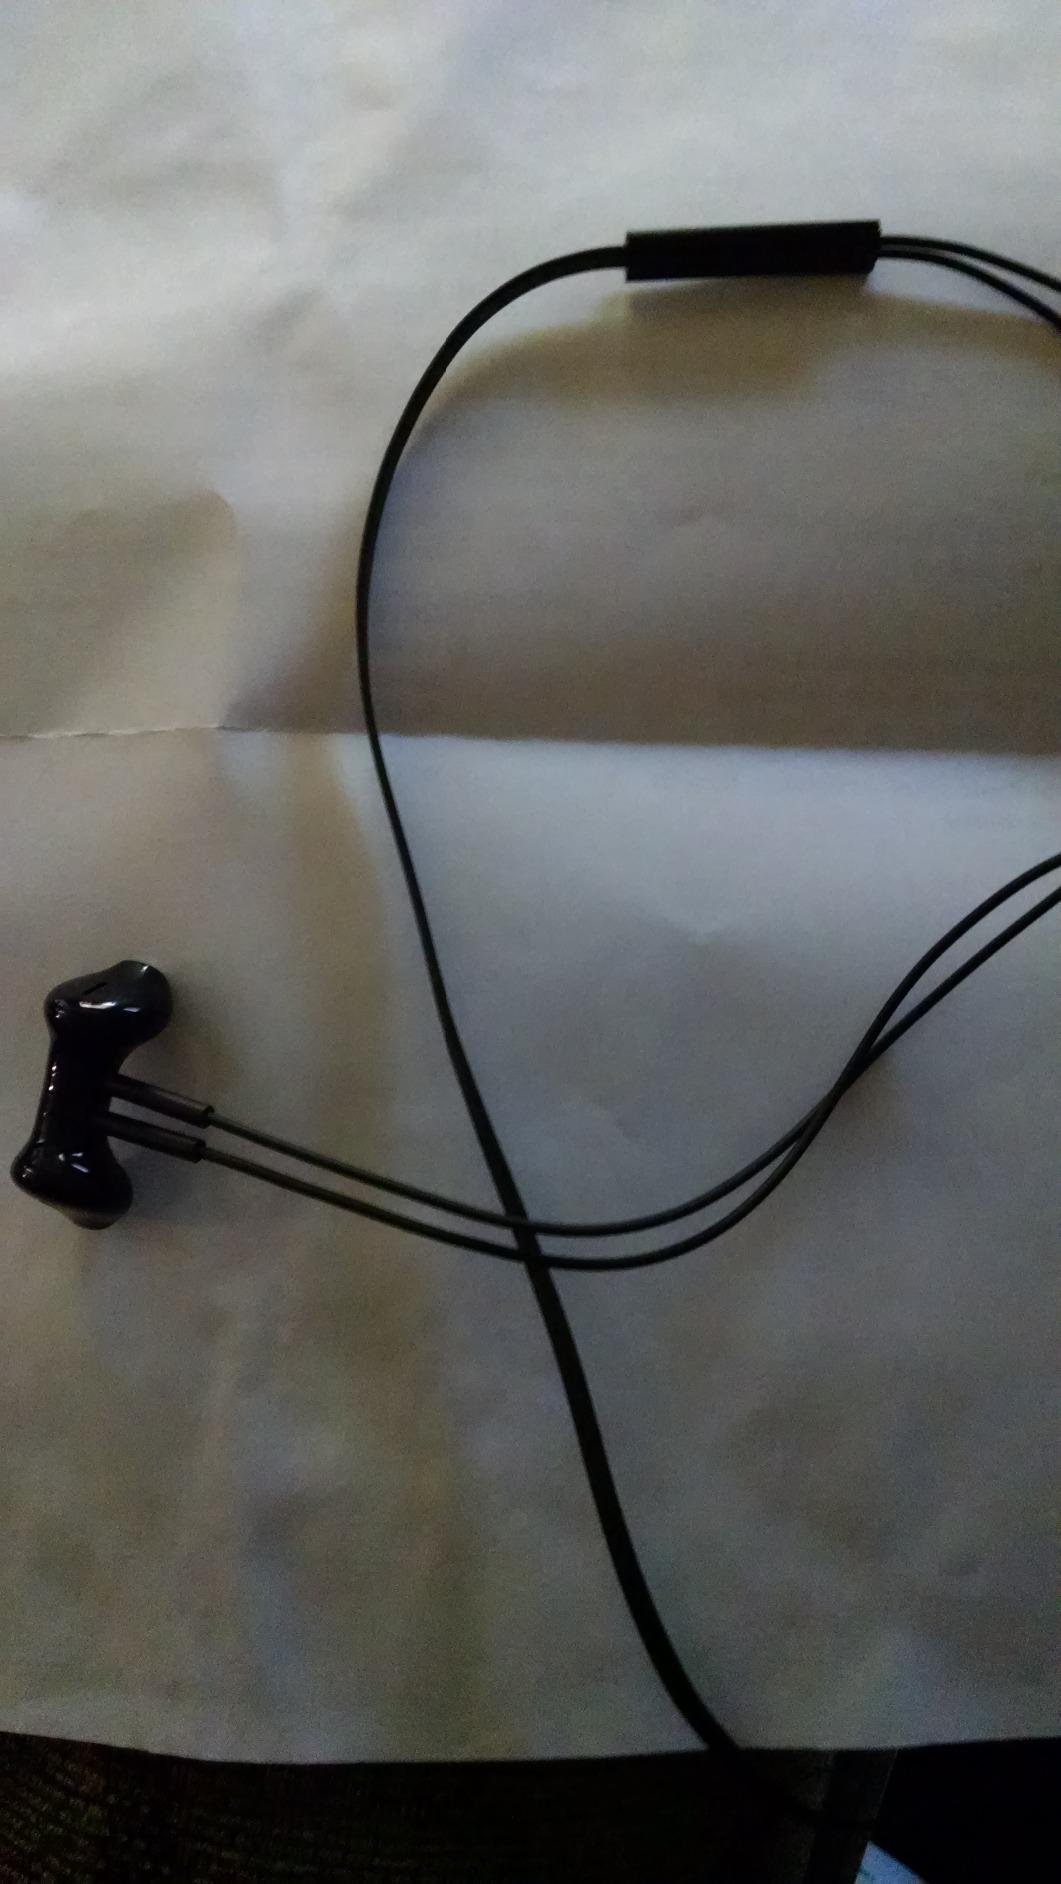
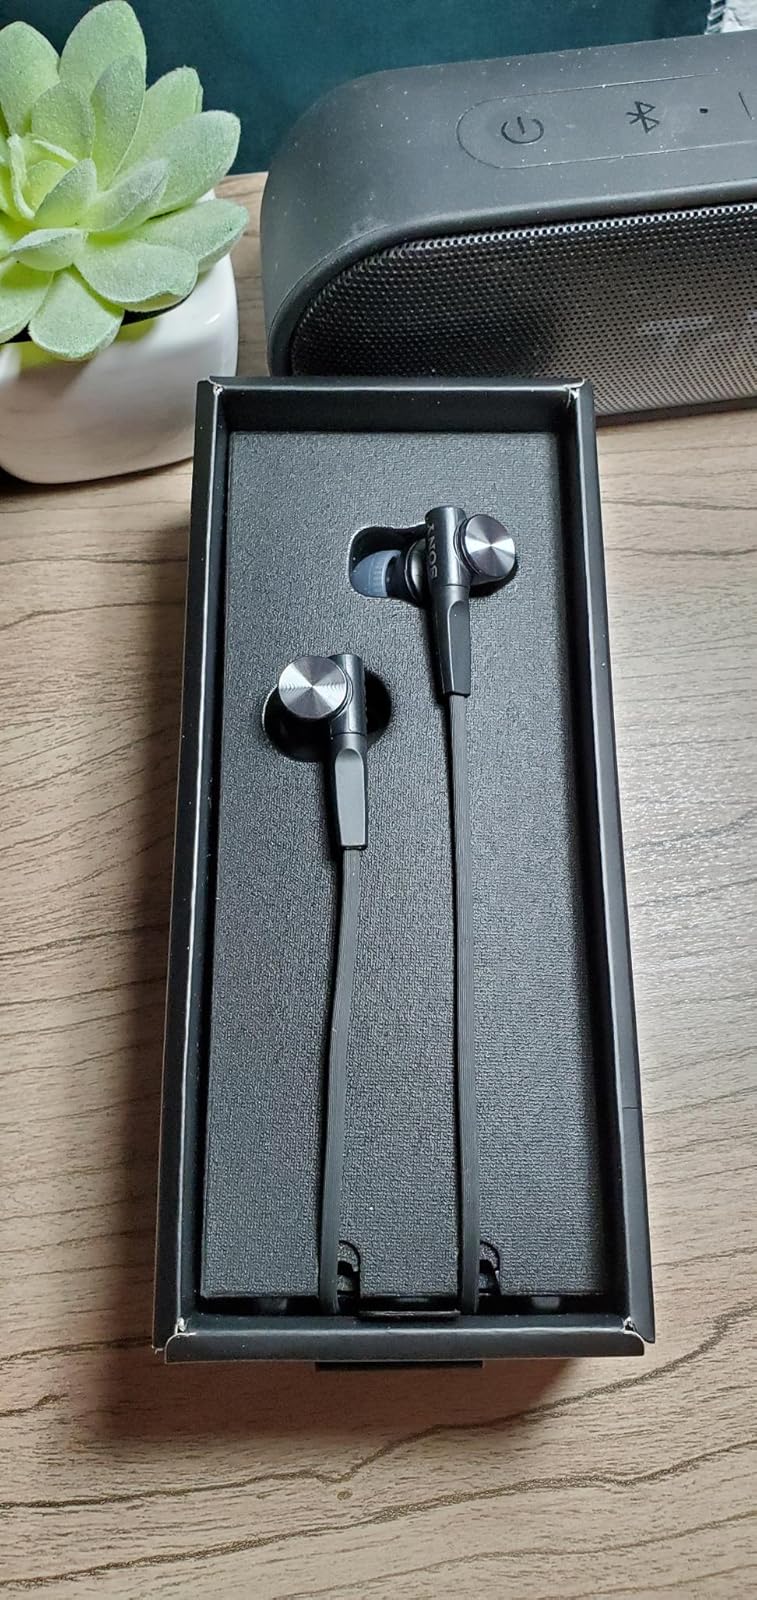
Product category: headphones
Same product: no